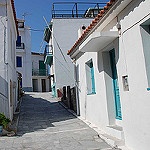
Scene: Outdoor